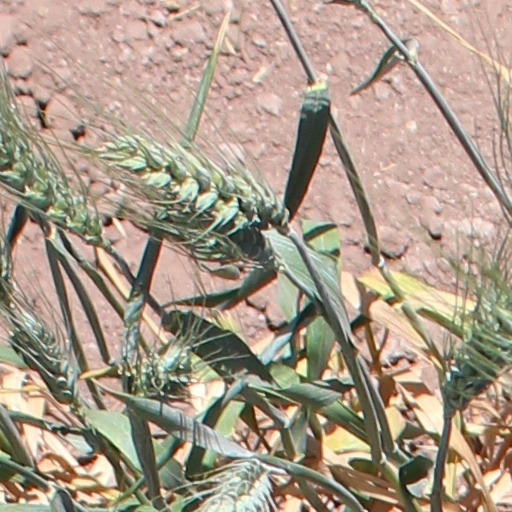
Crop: wheat